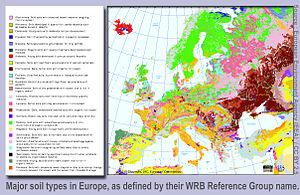
La carte montre les principaux types de sols européens tels que définis par la nomenclature de référence du WRB Source ) (pour l'Albanie, Algérie, Autriche, Belgique, Bosnie-Herzégovine, Bulgarie, Bélarus, Croatie, Chypre, République tchèque, Danemark, Allemagne, Estonie, Finlande, France, Géorgie, Reece, Hongrie, Islande, Irlande, Italie, Lettonie, Lituanie, Luxembourg, Macédoine, Malte, République de Moldova, Monténégro, Maroc, Pays-Bas, Norvège, Pologne, Portugal, Roumanie, Serbie, Espagne Slovénie, Slovaquie, Suède, Suisse, Syrie, Tunisie, Turquie, Ukraine, Royaume-Uni)